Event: Ecuador Earthquake
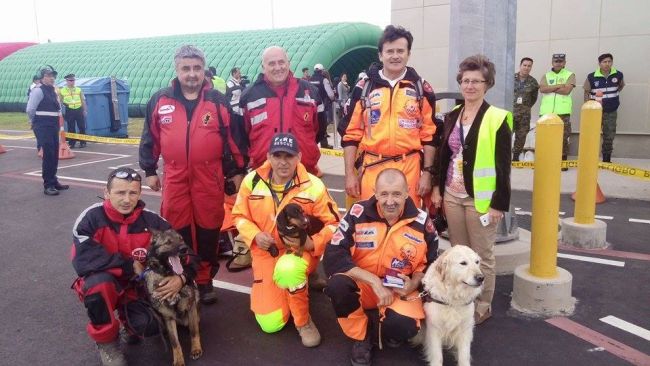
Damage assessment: no_damage